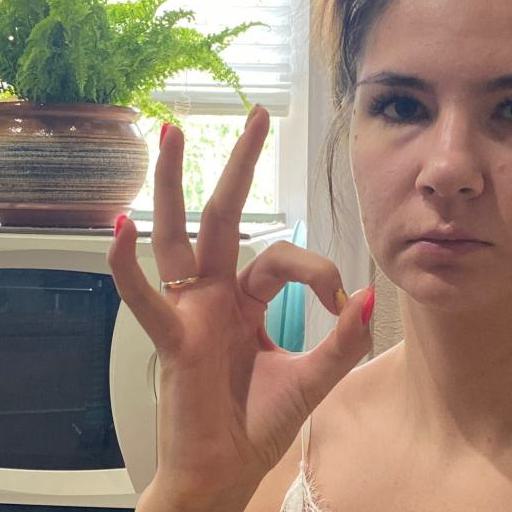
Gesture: ok